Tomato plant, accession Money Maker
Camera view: tilt-top (135 deg); turntable rotation: 240 degrees
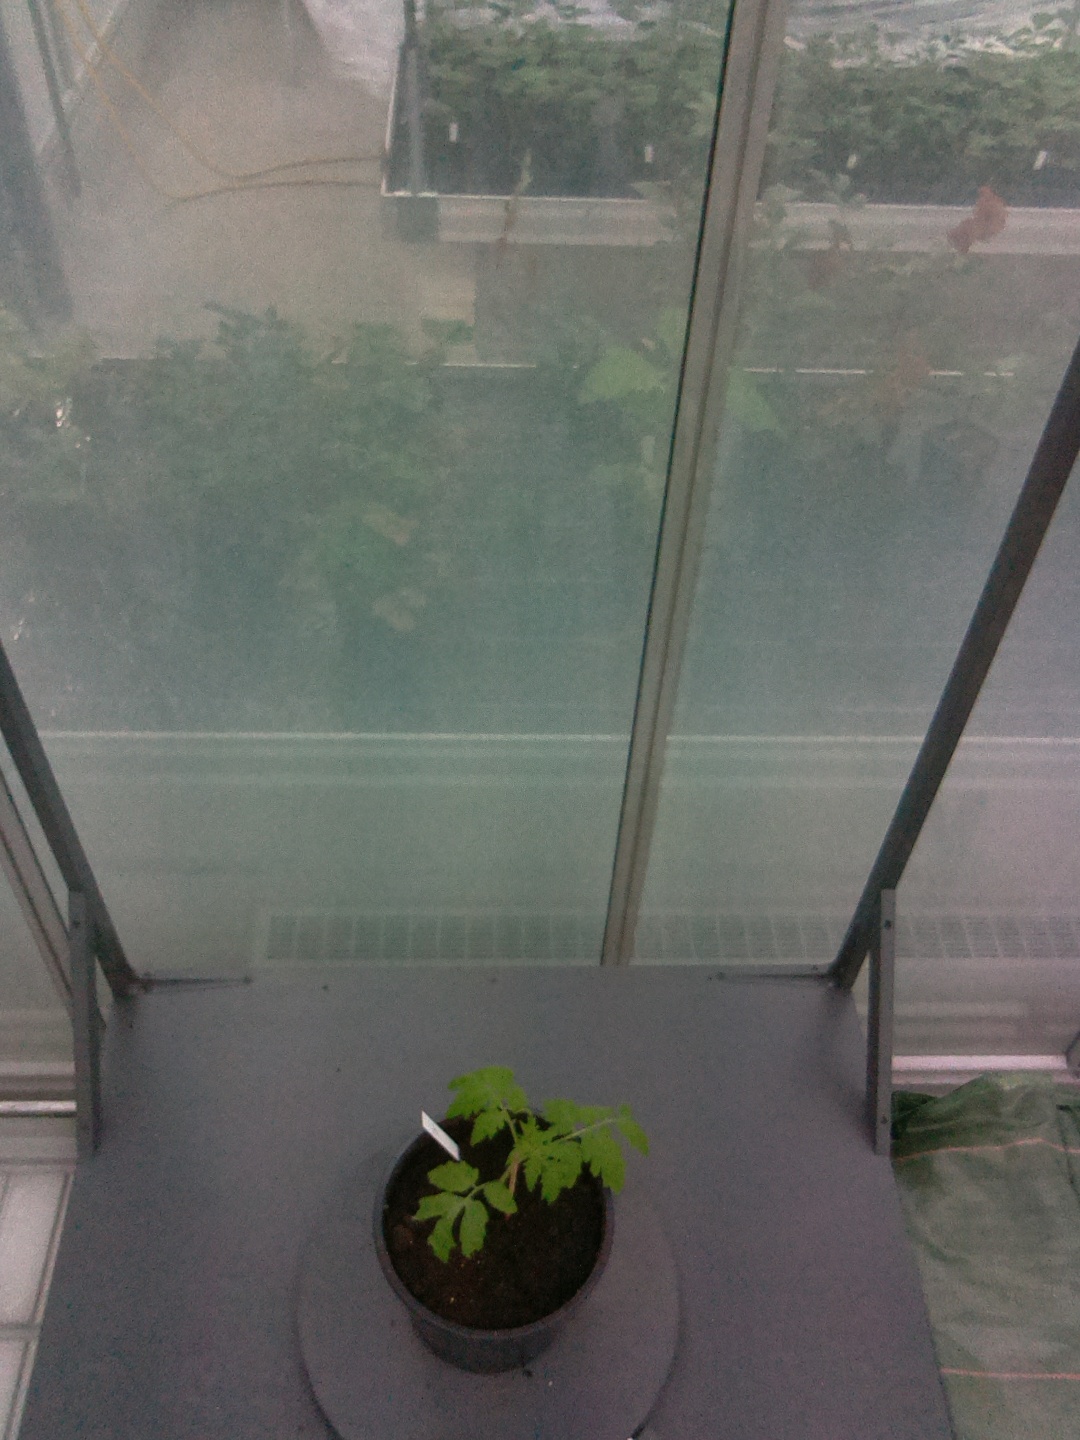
BBCH growth stage 13: 6 of true leaves visible